Confuciusornis

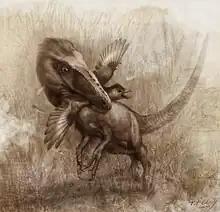
"Sinocalliopteryx" preying on "Confuciusornis", as indicated by stomach contents of the former

In 1999, Chinese paleontologist Lianhai Hou and colleagues suggested that "Confuciusornis" was likely herbivorous, though no stomach contents were yet known, pointing out that the beak curved upwards and was not raptorial. Paleontologists Dieter S. Peters and Ji Qiang hypothesized in 1999 that, although no remains of toe webs have been conserved, it caught its prey swimming using its rather soft bill to search for prey below the waterline. Several extant bird species have been presented as modern analogues of "Confuciusornis" providing insight into its possible lifestyle. Peters thought that it could be best compared with the white-tailed tropicbird ("Phaeton lepturus"), a fisher that too has a long tail and narrow wings—and even often nests in the neighbourhood of volcanoes.